Agency for Toxic Substances and Disease Registry

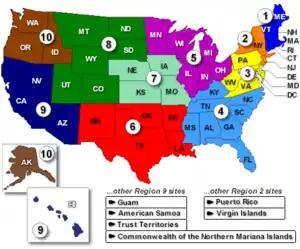
Map of the 10 ATSDR regions

The regional offices work cooperatively with EPA, state and local health departments, health professionals, community groups, and other partners to implement programs and initiatives.